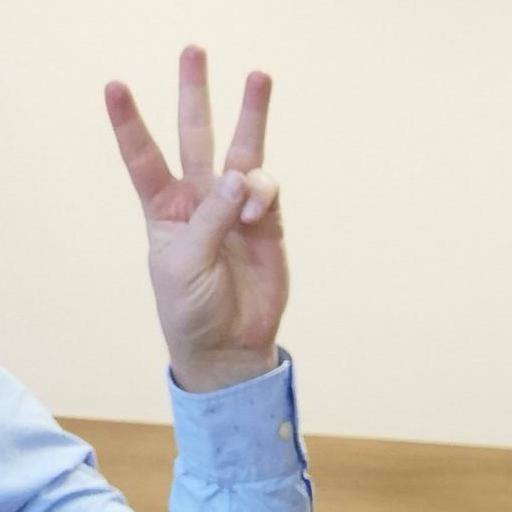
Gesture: three